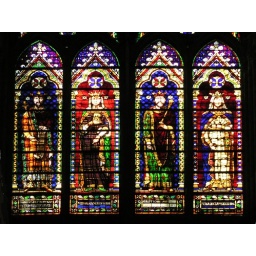
Stained glass window in the Cathedral of St Denis, Paris.